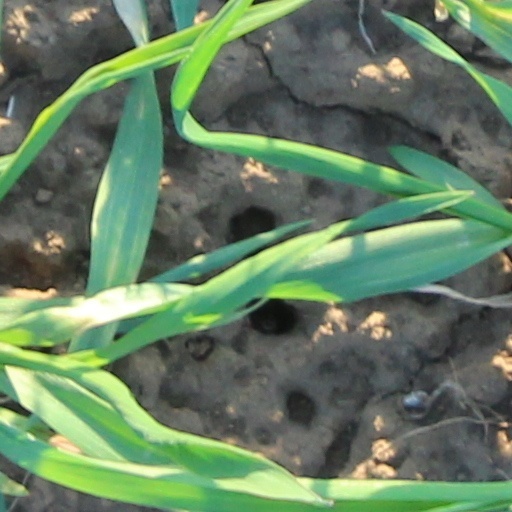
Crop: wheat